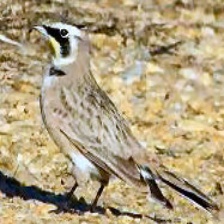
Species: HORNED LARK
Scientific name: EREMOPHILA ALPESTRIS